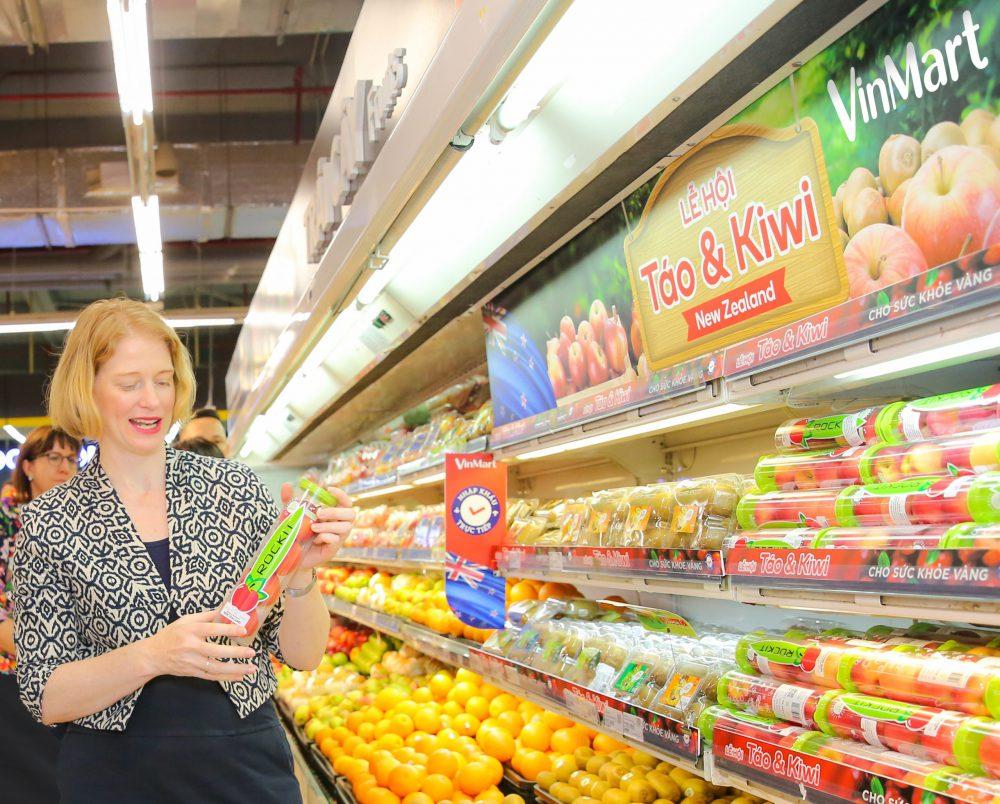
người phụ nữ đang đứng bên quầy hàng hoa quả